Anti-predator adaptation

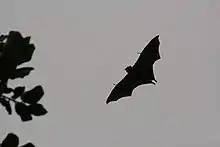
Fruit bats forage by night to avoid predators.

Animals may avoid becoming prey by living out of sight of predators, whether in caves, burrows, or by being nocturnal. Nocturnality is an animal behavior characterized by activity during the night and sleeping during the day. This is a behavioral form of detection avoidance called crypsis used by animals to either avoid predation or to enhance prey hunting. Predation risk has long been recognized as critical in shaping behavioral decisions. For example, this predation risk is of prime importance in determining the time of evening emergence in echolocating bats. Although early access during brighter times permits easier foraging, it also leads to a higher predation risk from bat hawks and bat falcons. This results in an optimum evening emergence time that is a compromise between the conflicting demands. Another nocturnal adaptation can be seen in kangaroo rats. They forage in relatively open habitats, and reduce their activity outside their nest burrows in response to moonlight. During a full moon, they shift their activity towards areas of relatively dense cover to compensate for the extra brightness.